Toy Story 3

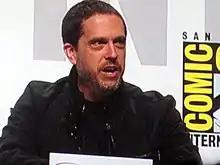
Lee Unkrich, pictured at the "Toy Story 3" panel at WonderCon in April 2010, was the full-time director for the film.

Bradley Raymond, who previously directed Disney's direct-to-video sequels such as "The Hunchback of Notre Dame II" and "The Lion King 1½", was hired to direct the film. Among the scripts Circle Seven had under consideration was one from "Teacher's Pet" screenwriters Bill and Cheri Steinkellner. Their idea for the film involves Andy and his toys (Woody, Buzz, Hamm, Rex, Slinky, Mr. Potato Head, Jessie, and Bullseye) paying a visit to his grandmother's house for the night because his room is getting remodeled. A set of Andy's toys and new characters Hee-Hee and Gladiola try to figure out who is stealing the toys one by one in a whodunit-style murder mystery story. Though it was rejected, Disney was so impressed with the script that this version would have been considered for a possible fourth installment.